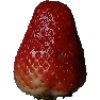
Label: Strawberry 1